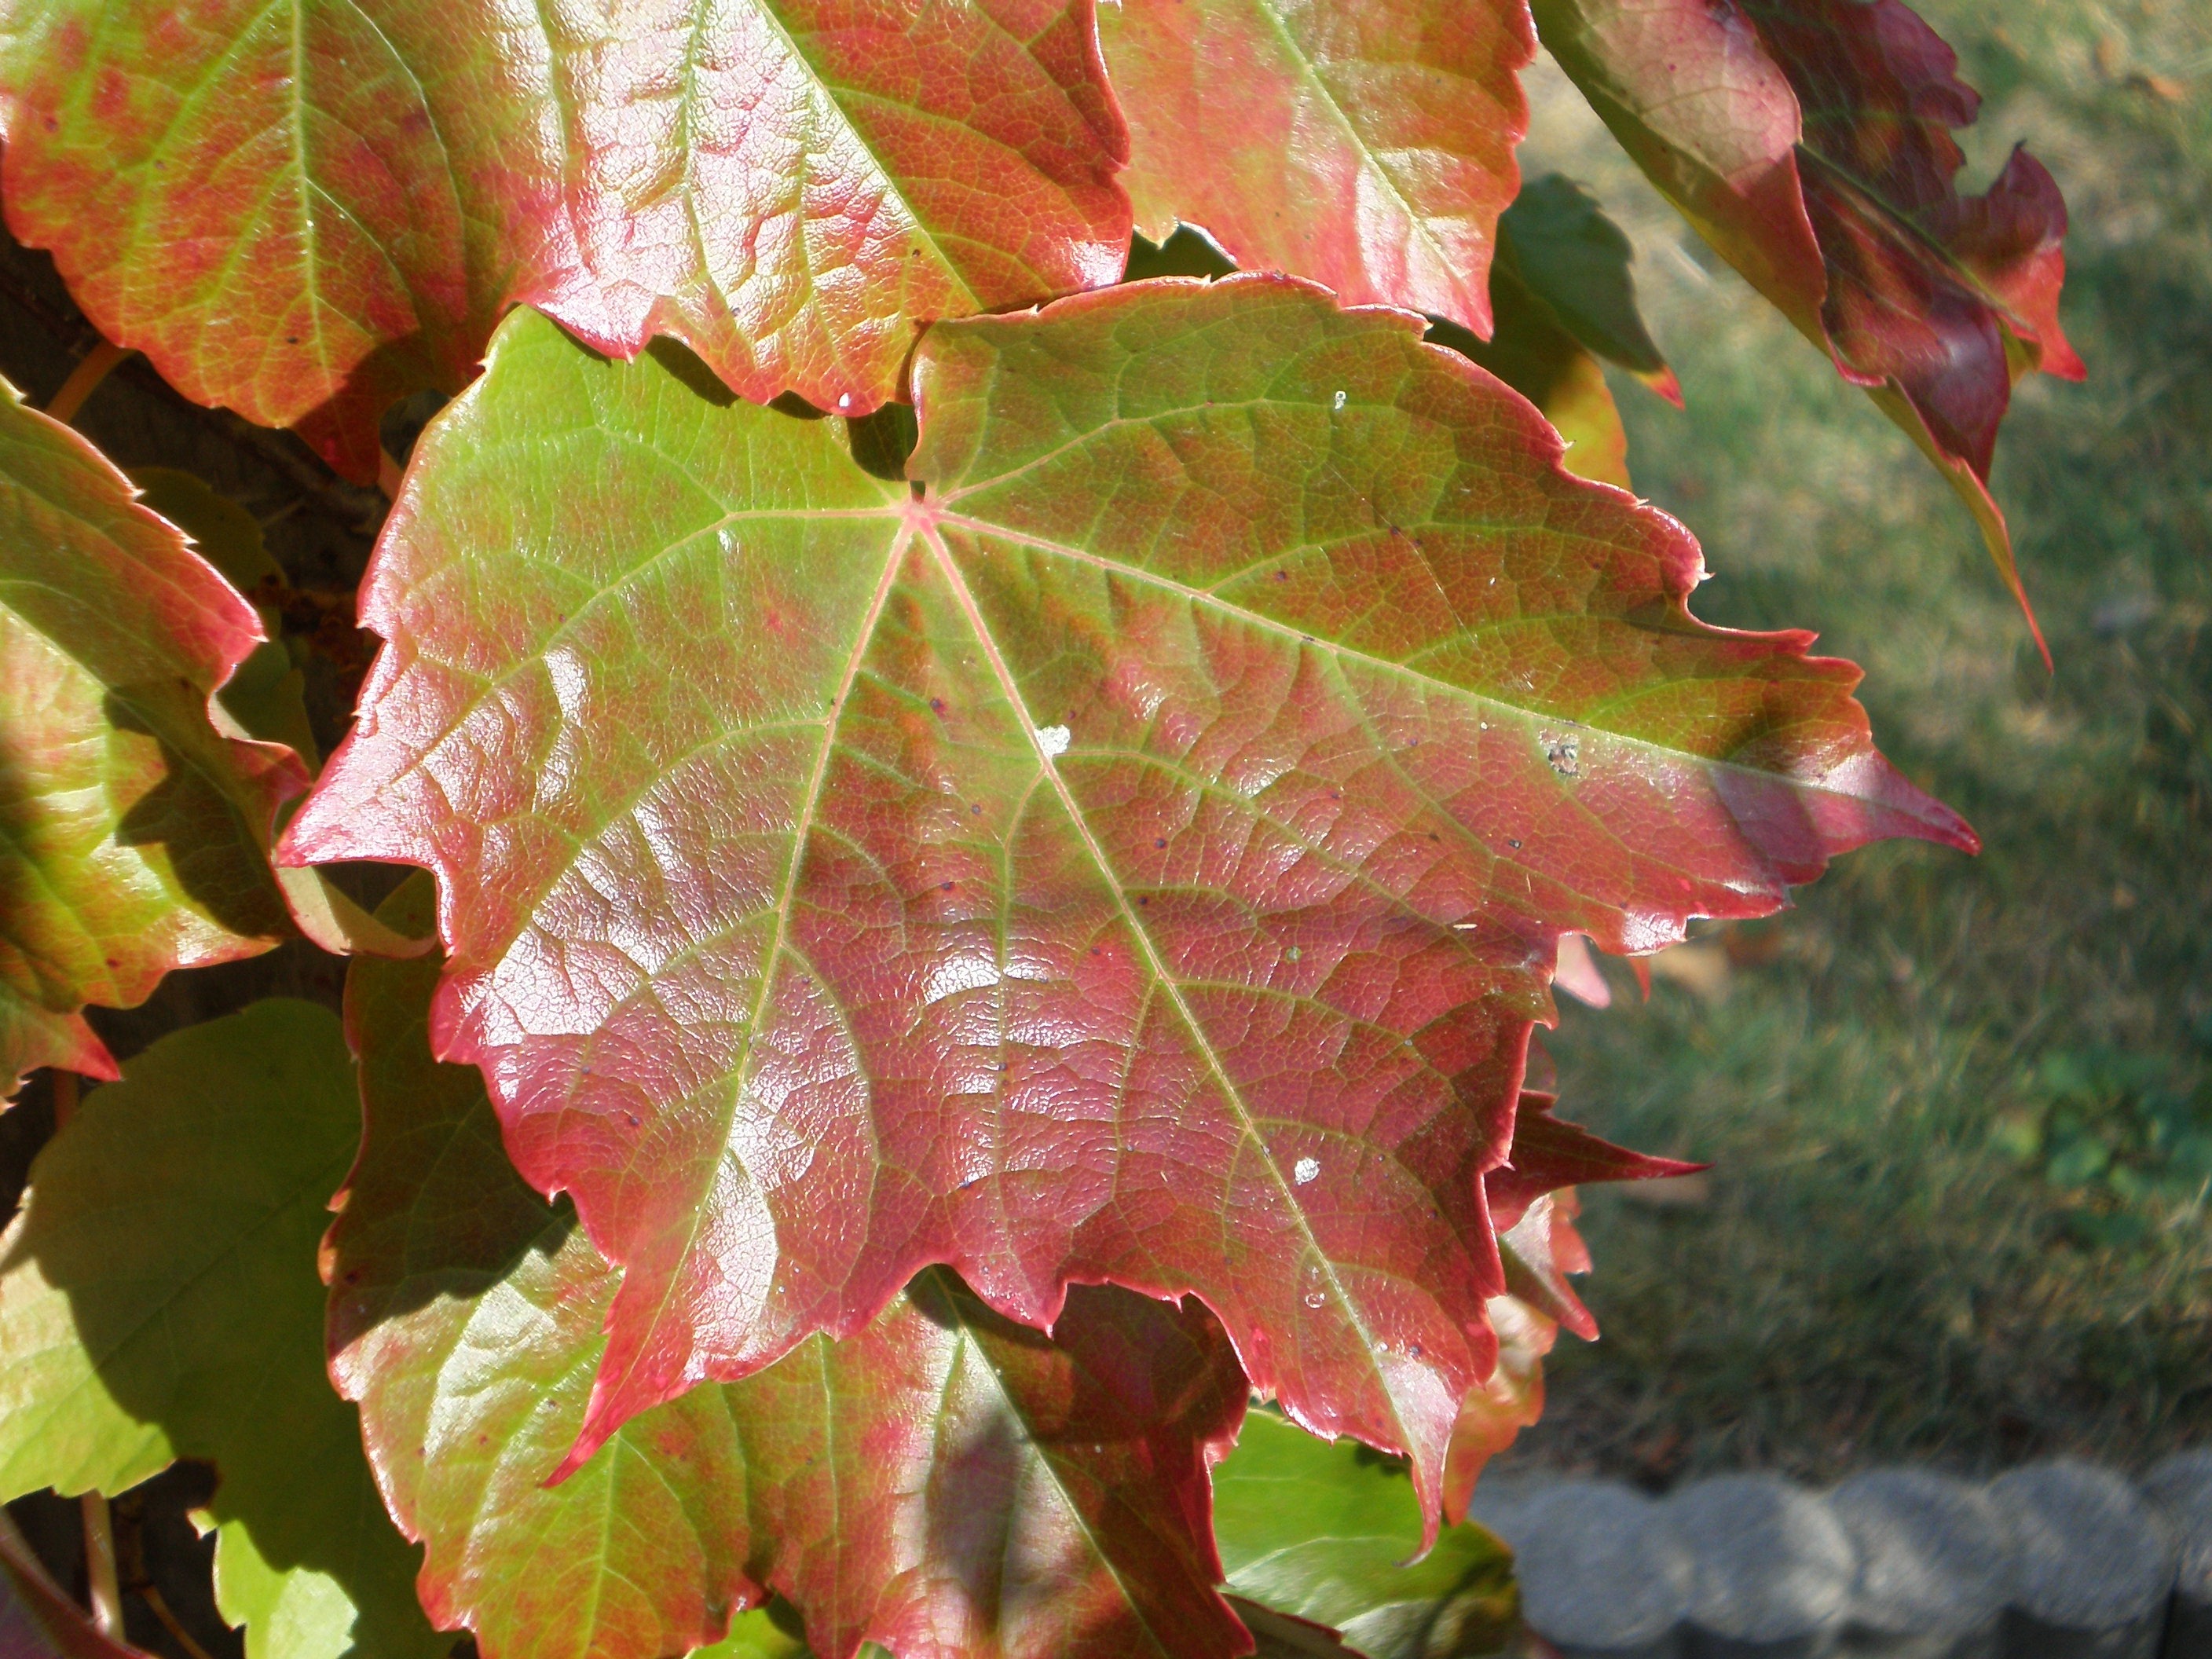
tree, plant, leaf, flower, autumn, botany, climber, season, maple tree, maple leaf, shrub, deciduous, wine leaf, flowering plant, autumn light, annual plant, woody plant, land plant, autumn color